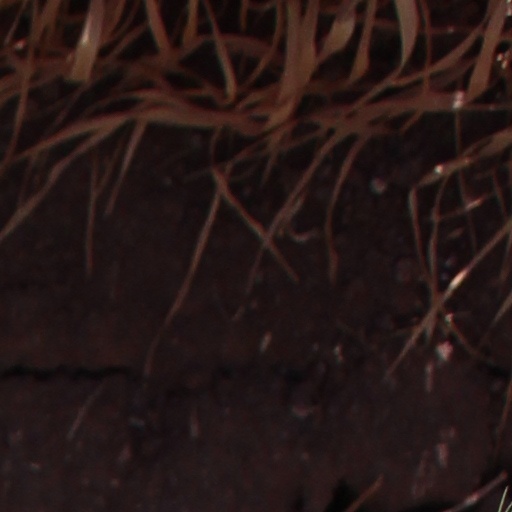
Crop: wheat